Carlo J. Caparas' Bangis

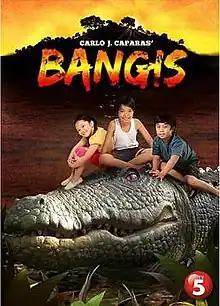

Carlo J. Caparas' Bangis is a 2011 Philippine television drama series broadcast by TV5. Directed by Topel Lee, it stars Oyo Boy Sotto, Danita Paner, BJ Go and Anjo Yllana. It aired from July 4 to September 30, 2011, and was replaced by "Sa Ngalan ng Ina".